William Henry Napier

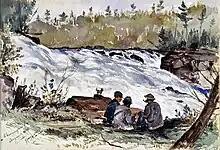
"Three Men and a Dog at Shawinigan Falls"

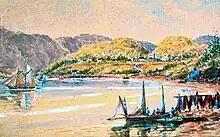
"Napier Summer Scene in Tadoussac" (1863)

After Quebec, he worked on engineering projects in Europe (1864–1866) (his obituary mentions East Prussia). He returned to Canada to work for the Intercolonial Railway and in 1868, was elected a member of the Institution of Civil Engineers. In 1870, he gave up work as an engineer and left Canada for Scotland. He lived in London and died of apoplexy in Edinburgh on 2 August 1894.